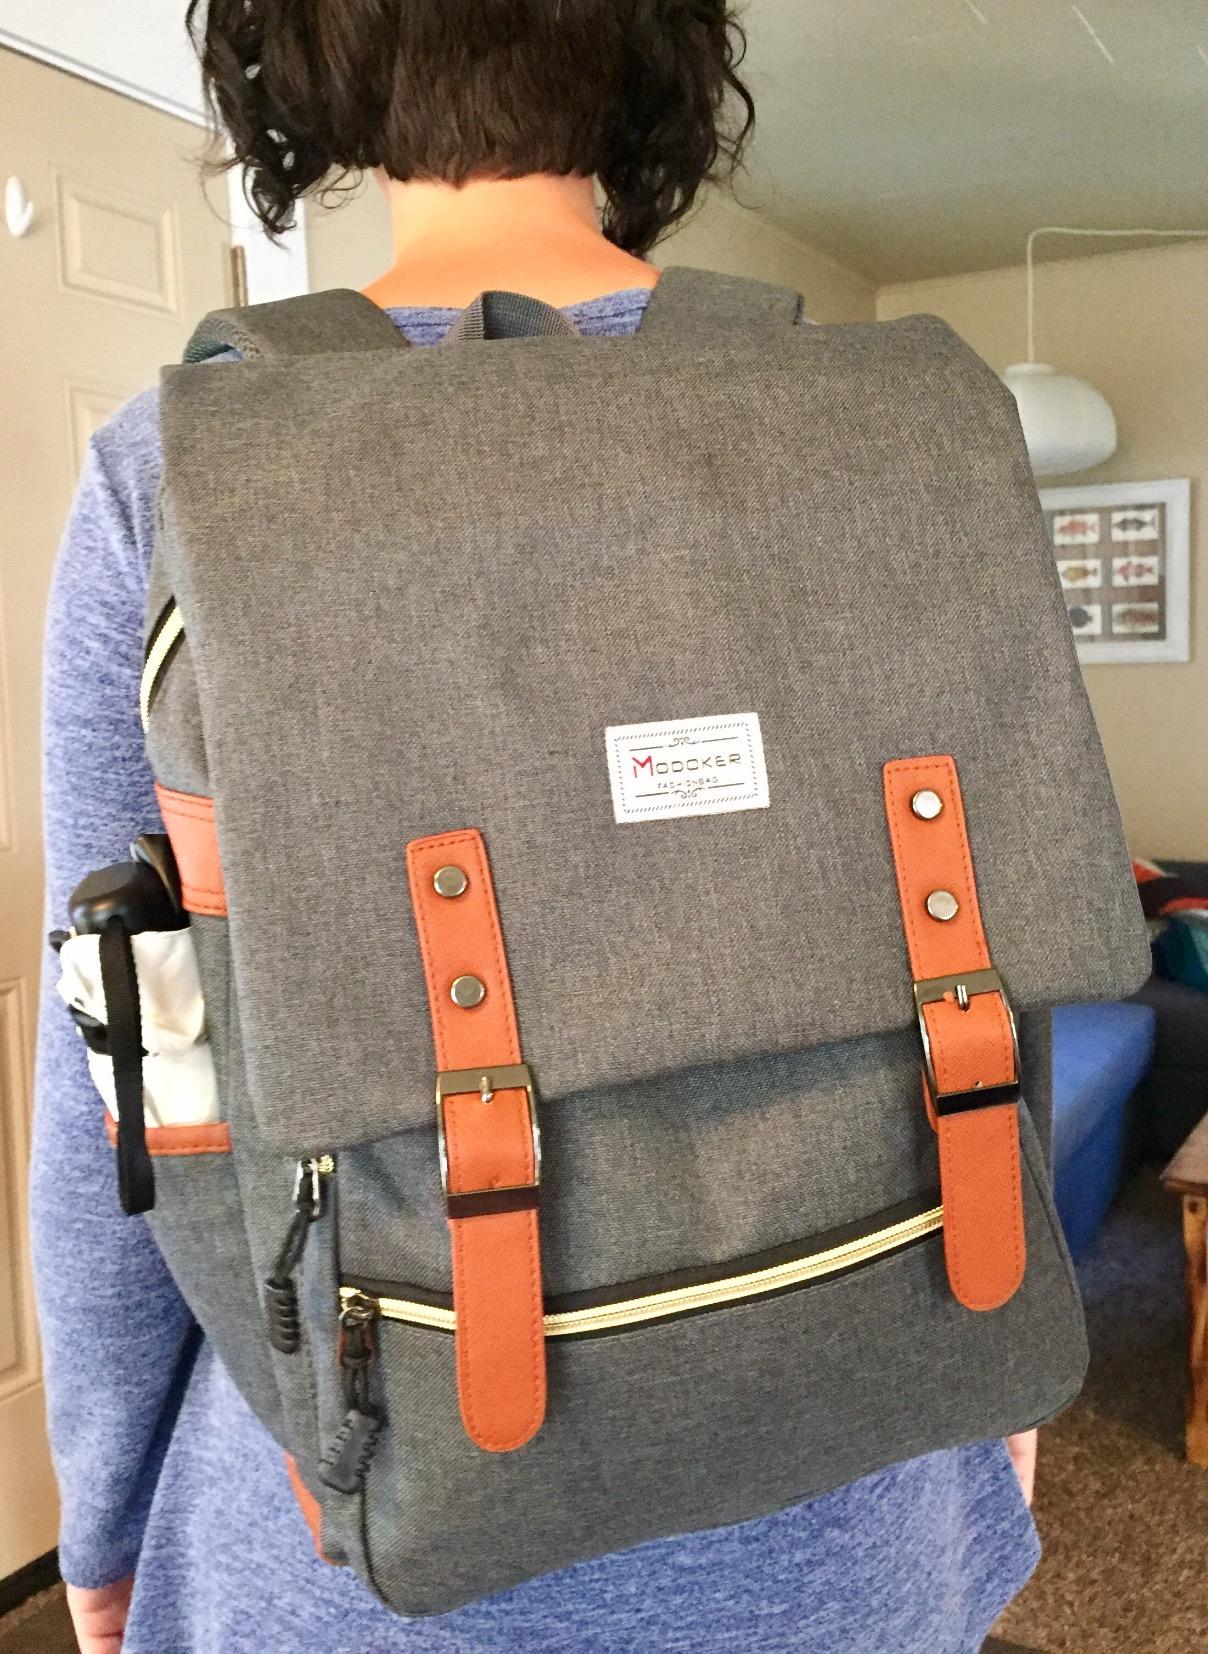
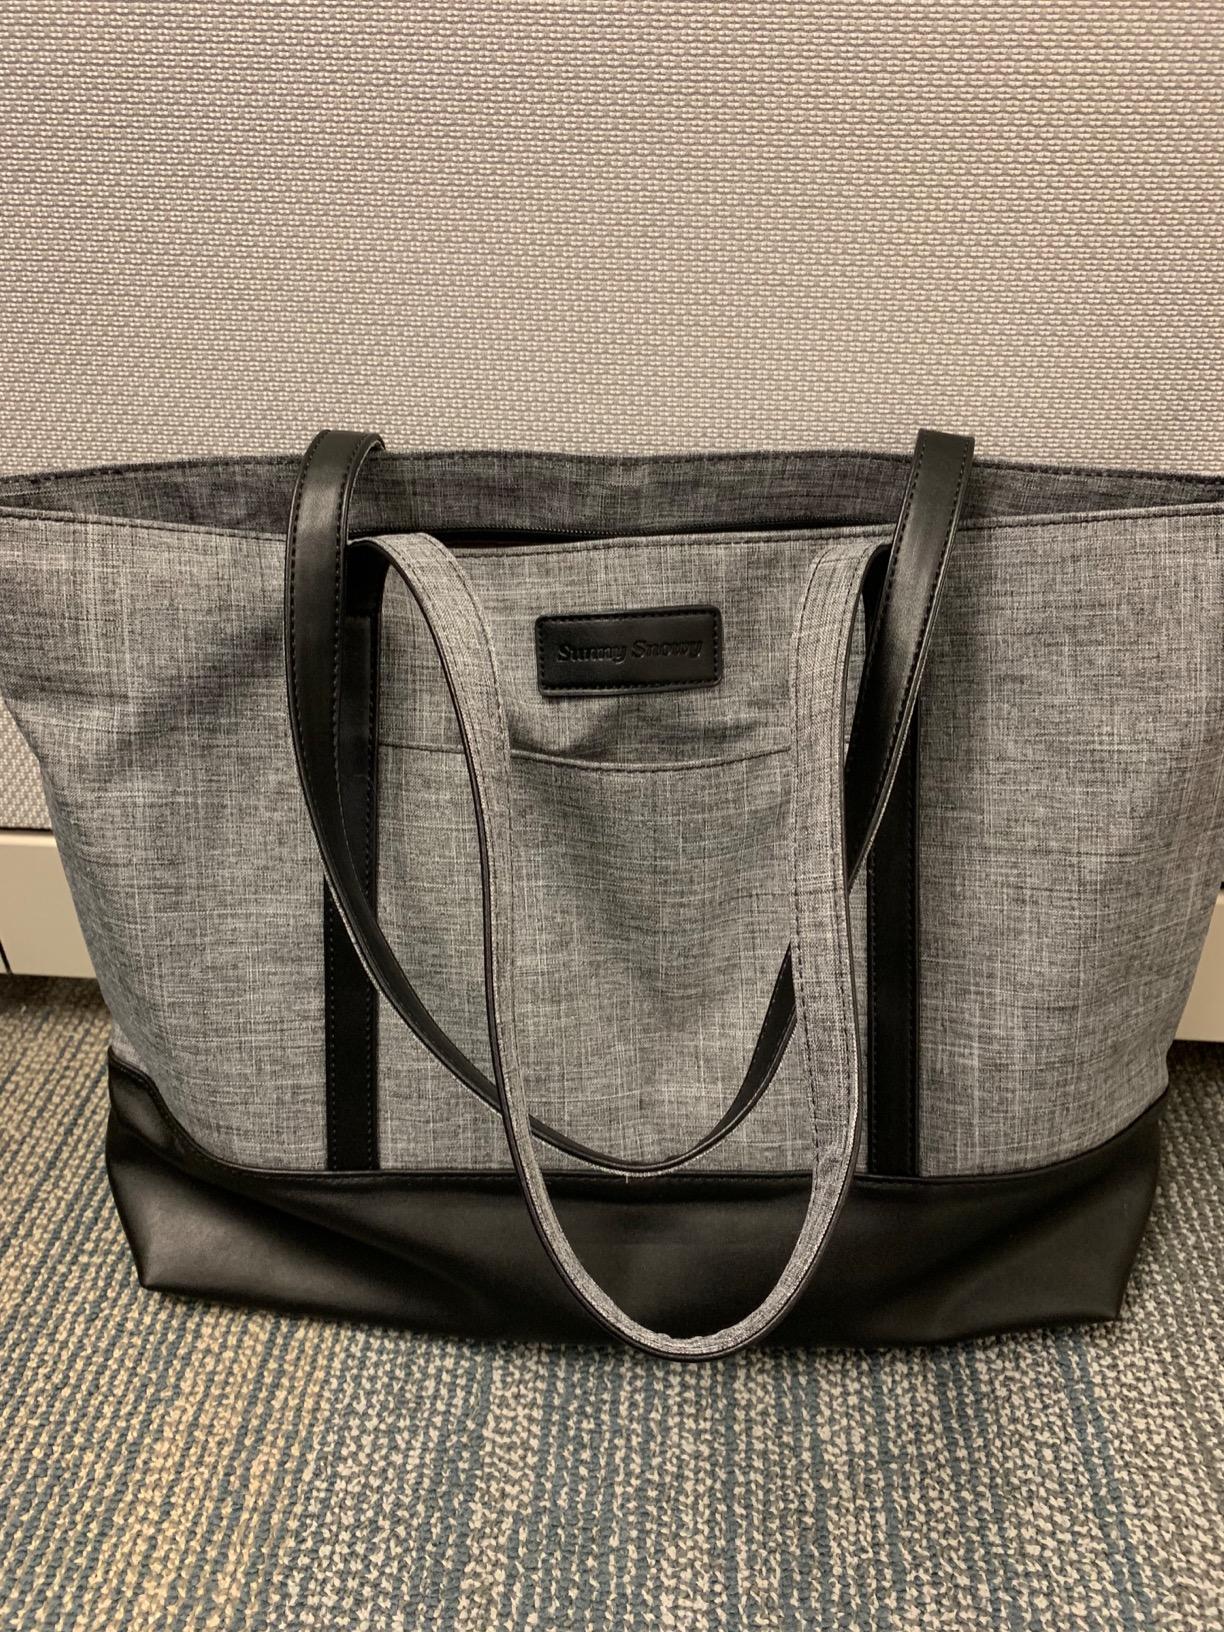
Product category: bag
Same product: no